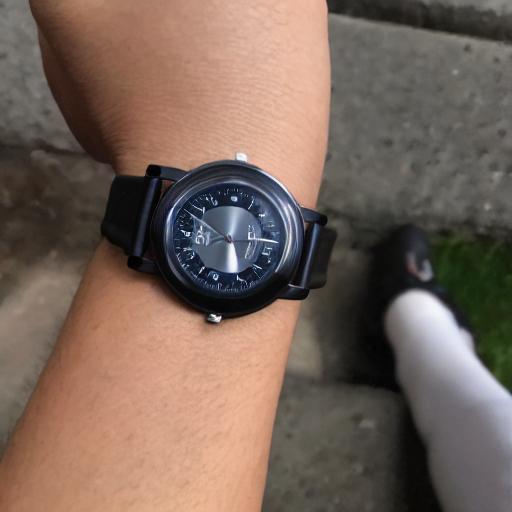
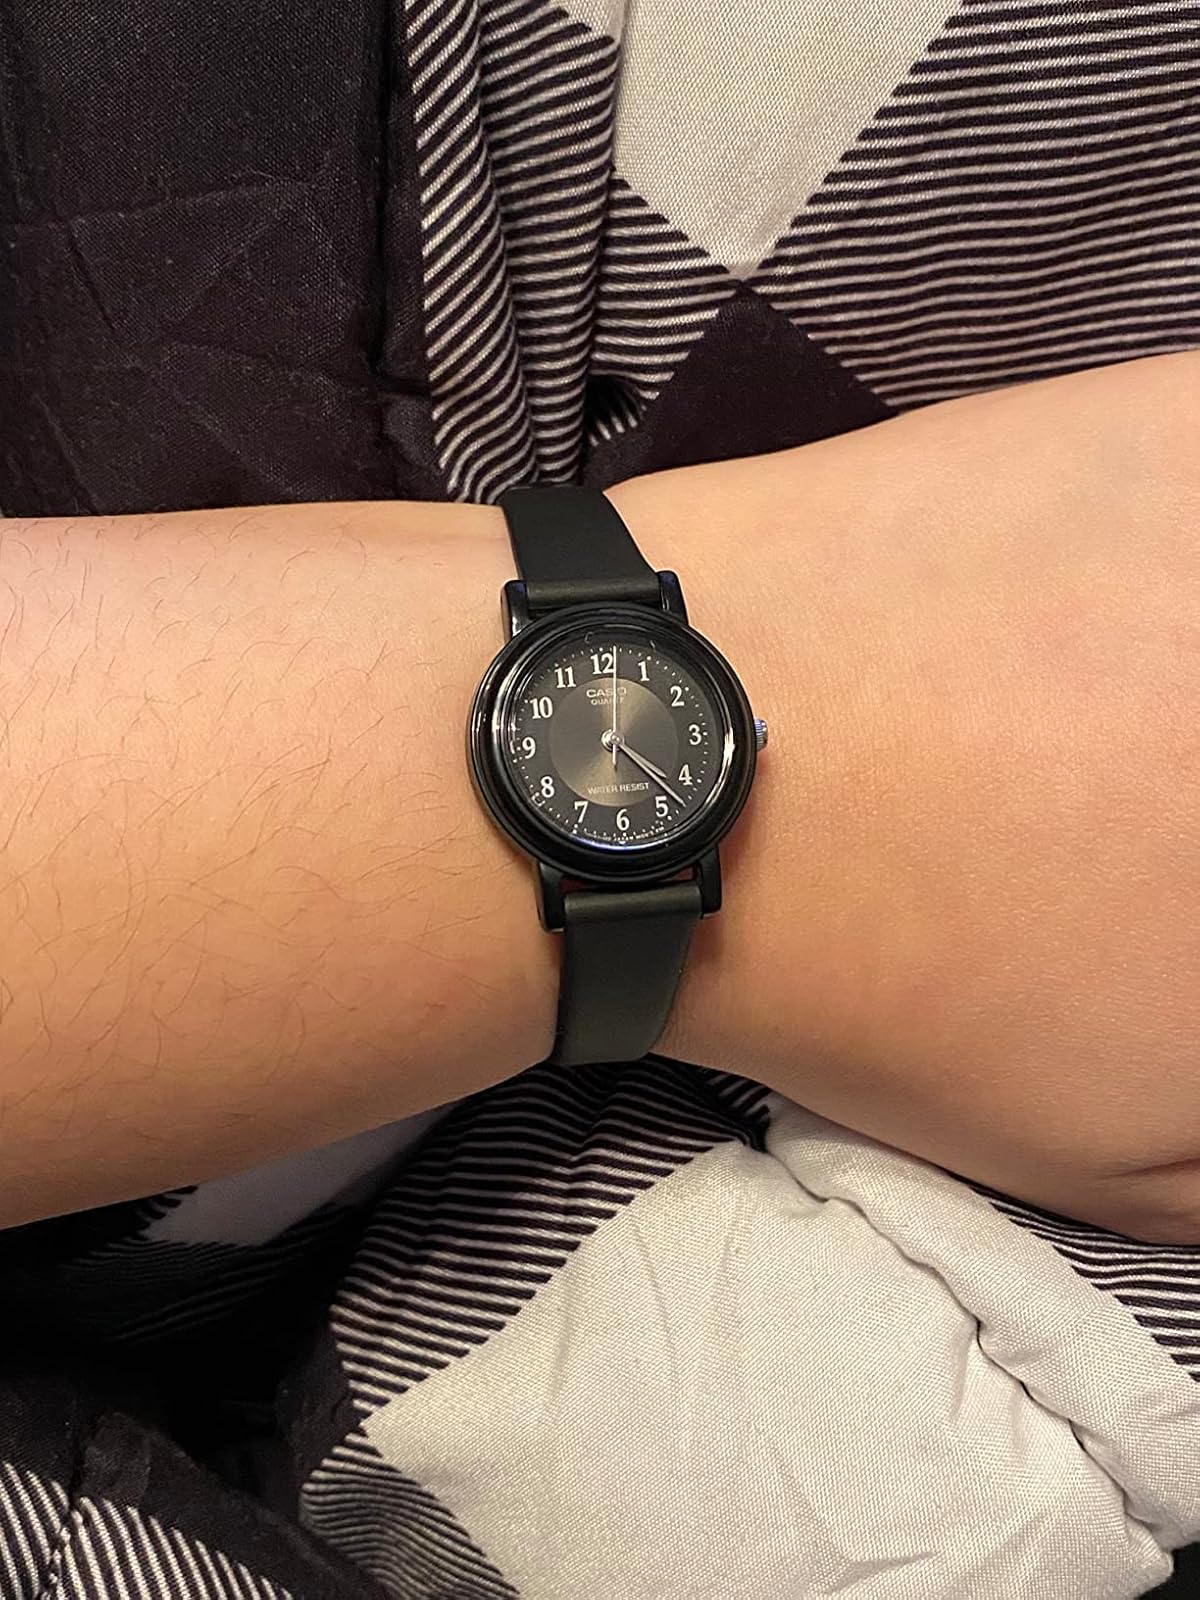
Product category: accessories_watch
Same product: no